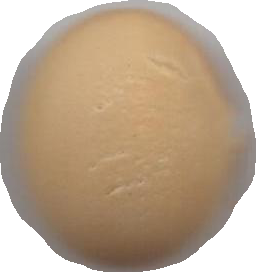
Variety: Dega